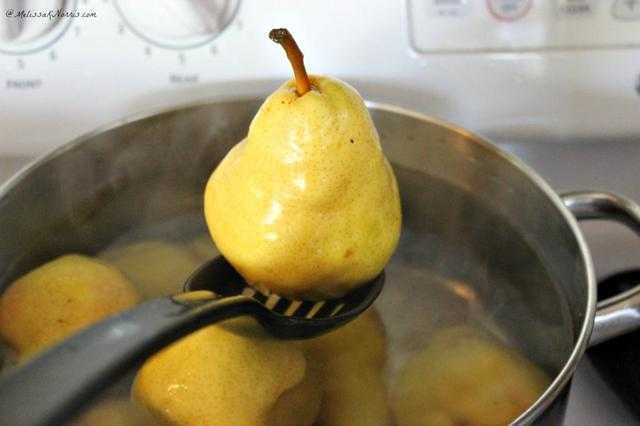
Label: Pear